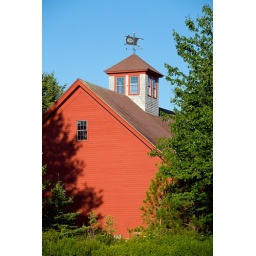
A red building nestled among the trees in Cape Porpoise, Maine